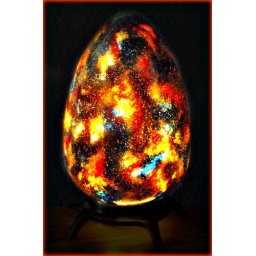
gorgeous lamp in our house with awesome golden bold colors.